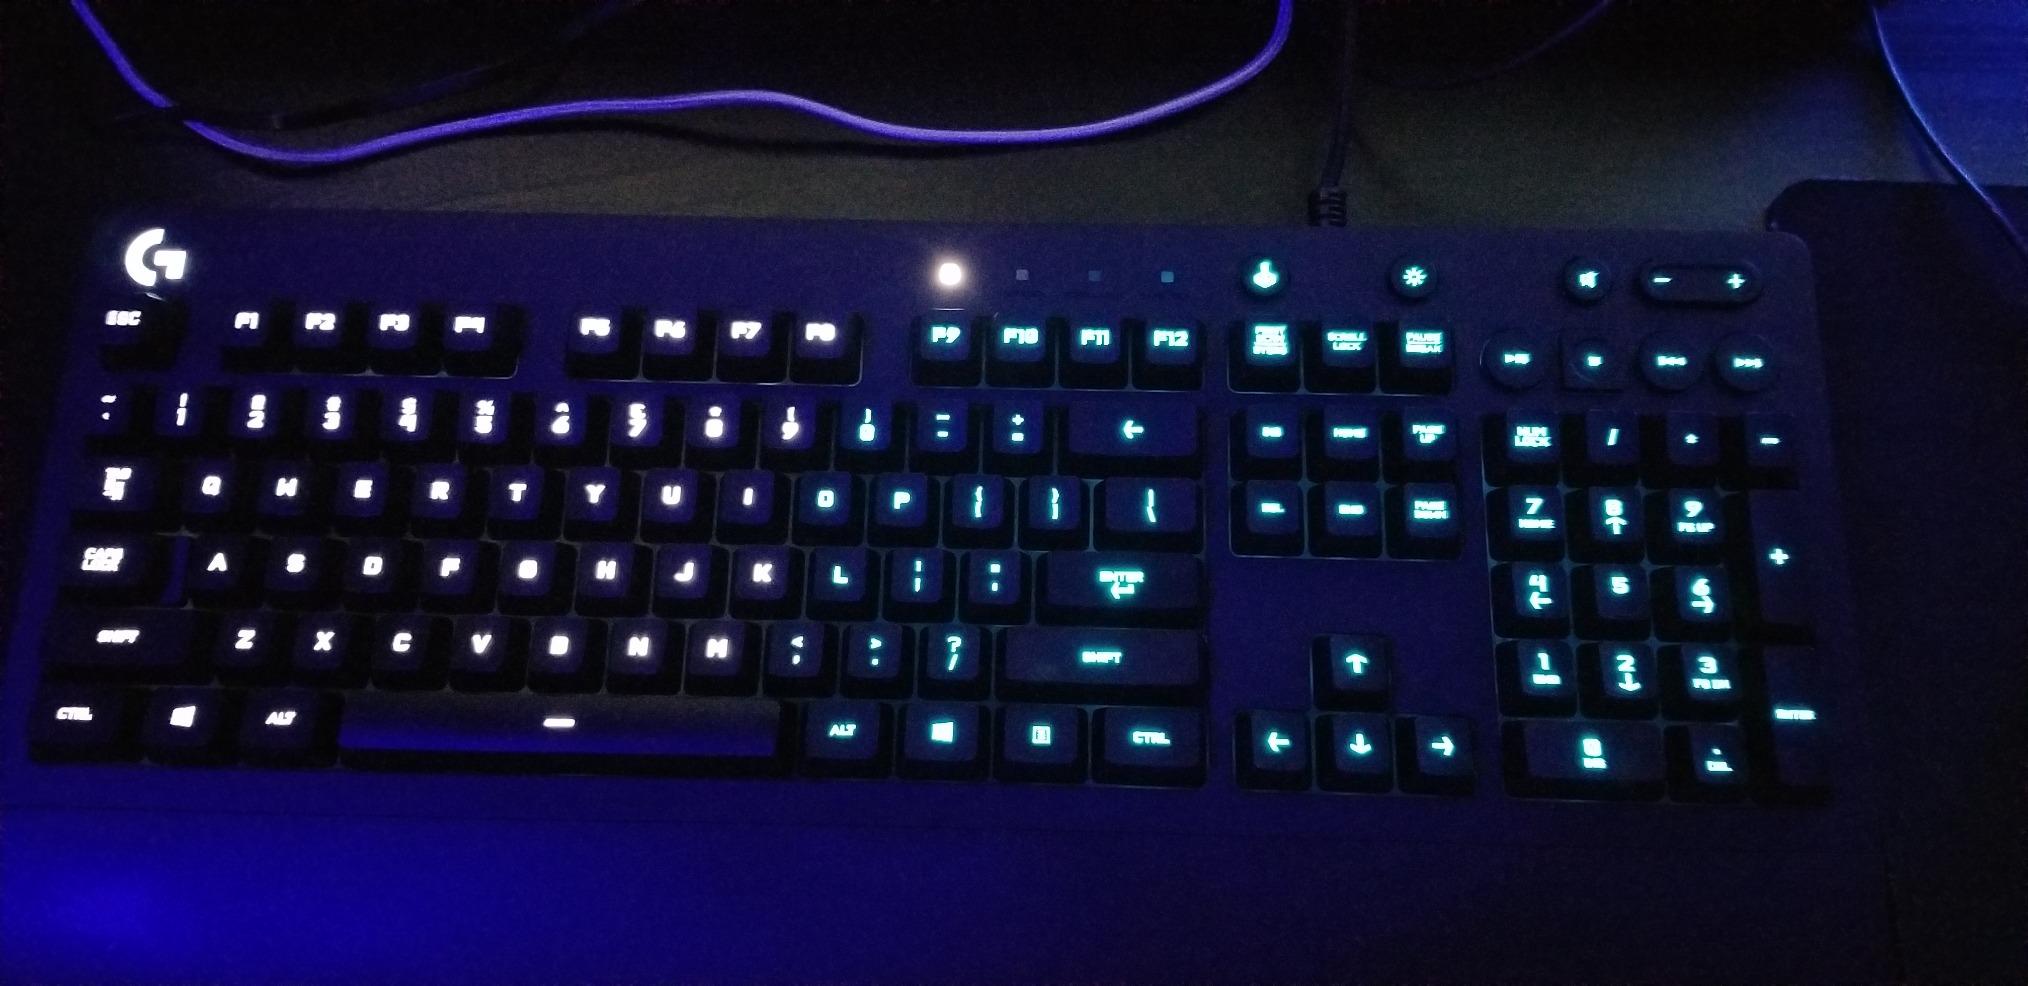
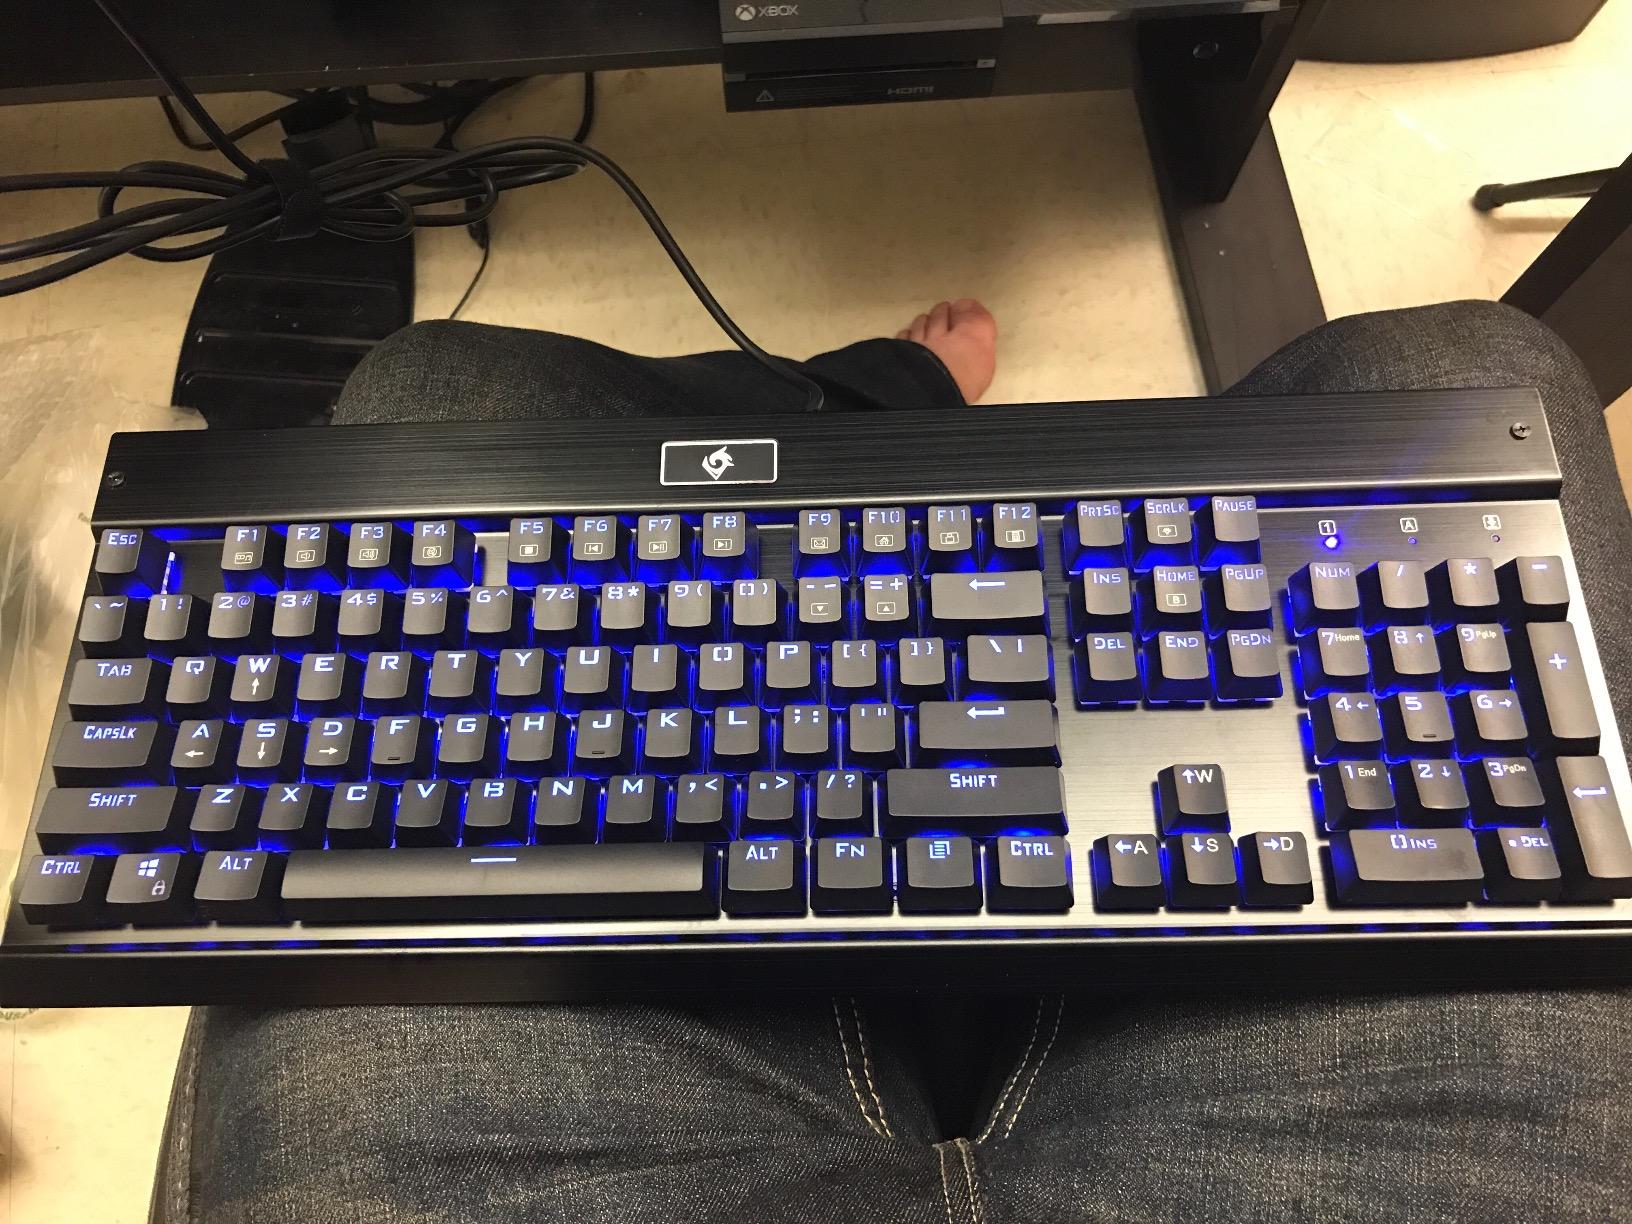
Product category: keyboard
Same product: no